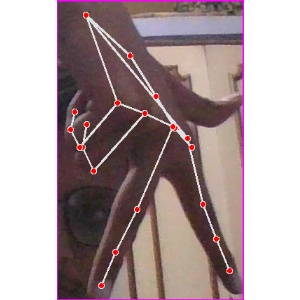
अक्षर: ग